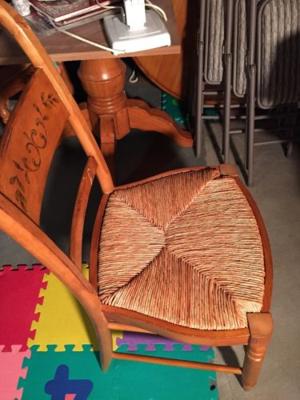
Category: table